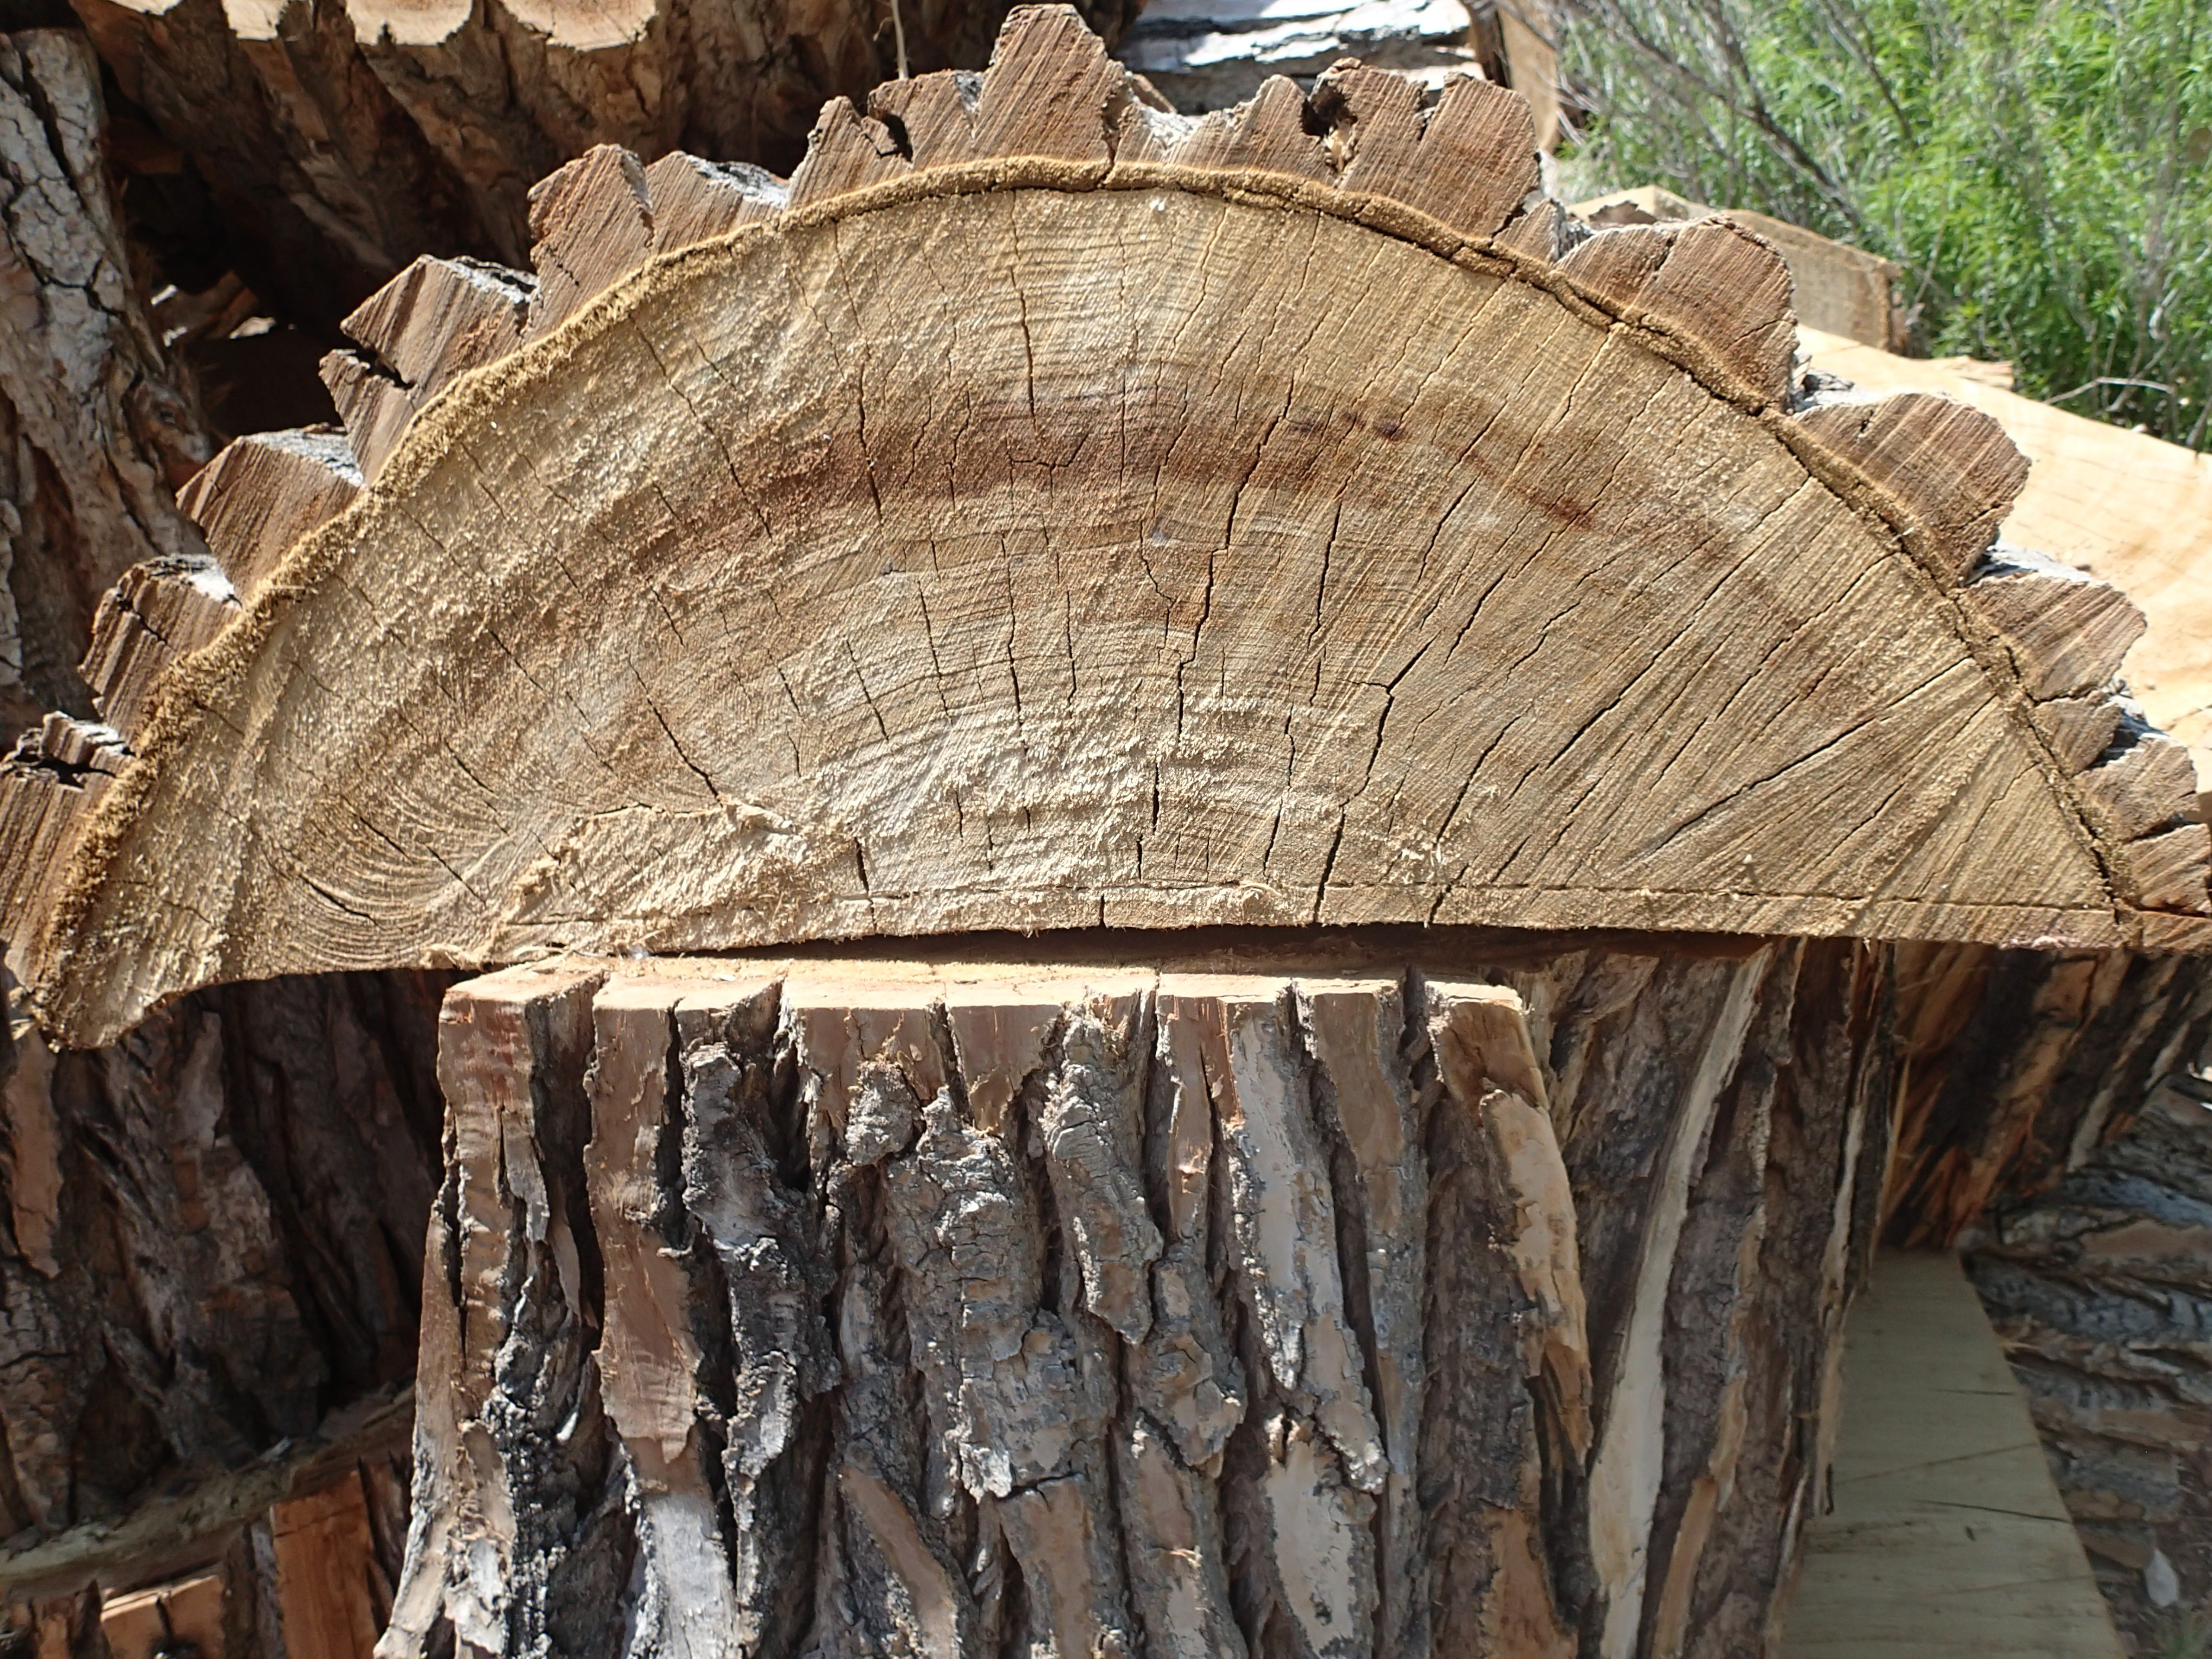
tree, wood, trunk, hut, formation, grandcanyon, man made object, ancient history, outdoor structure